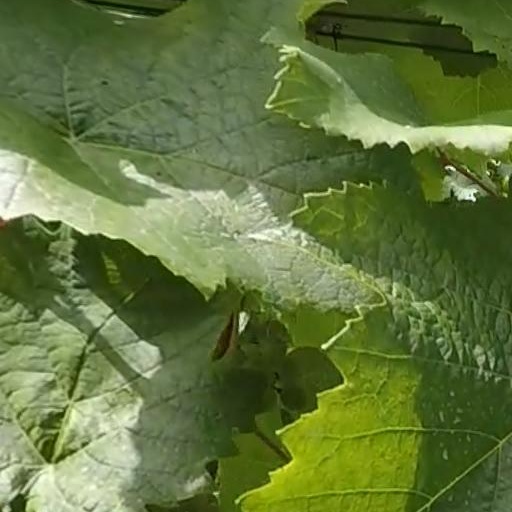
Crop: grape